Street family

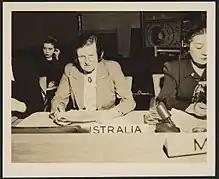
Jessie Street, Australia's first female delegate to the United Nations

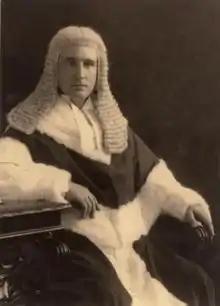
Sir Kenneth Street, 10th Chief Justice of the Supreme Court of New South Wales and Lieutenant-Governor of New South Wales

Jessie Mary Grey, Lady Street (née Lillingston; 1889–1970) was an Australian diplomat, suffragette, and a campaigner for Indigenous Australian rights, referred to as "Red Jessie" by the media. She was the first Vice President of the United Nations Commission on the Status of Women. She was the daughter of Charles Alfred Gordon Lillingston, (the great-grandson of Sir George Grey, 1st Baronet) and Mabel Harriet Ogilvie, the daughter of Australian politician Edward David Stuart Ogilvie and Theodosia de Burgh. She was an extensive campaigner for human rights, from the women's suffrage struggle in England to the removal of Australia's constitutional discrimination against Aboriginal people in 1967. Jessie was Australia's only female delegate to the San Francisco Conference in 1945, where she became the first Vice President of the United Nations Commission on the Status of Women, and she played a key role in ensuring that sex was included as a non-discrimination clause in the United Nations Charter. She is the namesake of the Jessie Street Centre, the Jessie Street Trust, the Jessie Street National Women's Library, and the Jessie Street Gardens.